FC Thun

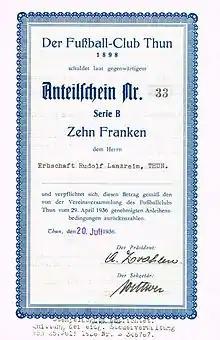
Participation certificate of the FC Thun, issued 20. July 1936

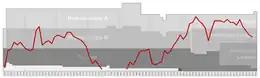
Chart of FC Thun table positions in the Swiss football league system

FC Thun was founded on 1 May 1898. The club played in the second Swiss division, the Nationalliga B (now known as Swiss Challenge League) from 1946 to 1950 and in the 1953–54 season. At the end of the 1953–54 season, the team finished in second place only behind FC Lugano and was promoted to the first division, the Nationalliga A (now known as the Swiss Super League), for the first time in the club's history. However, the club finished the 1954–55 season in second to last place and was relegated back to the second division after playing just one season in the top flight. In 1955, Thun reached the final of the Swiss Cup, which was lost 1–3 to La Chaux-de-Fonds.